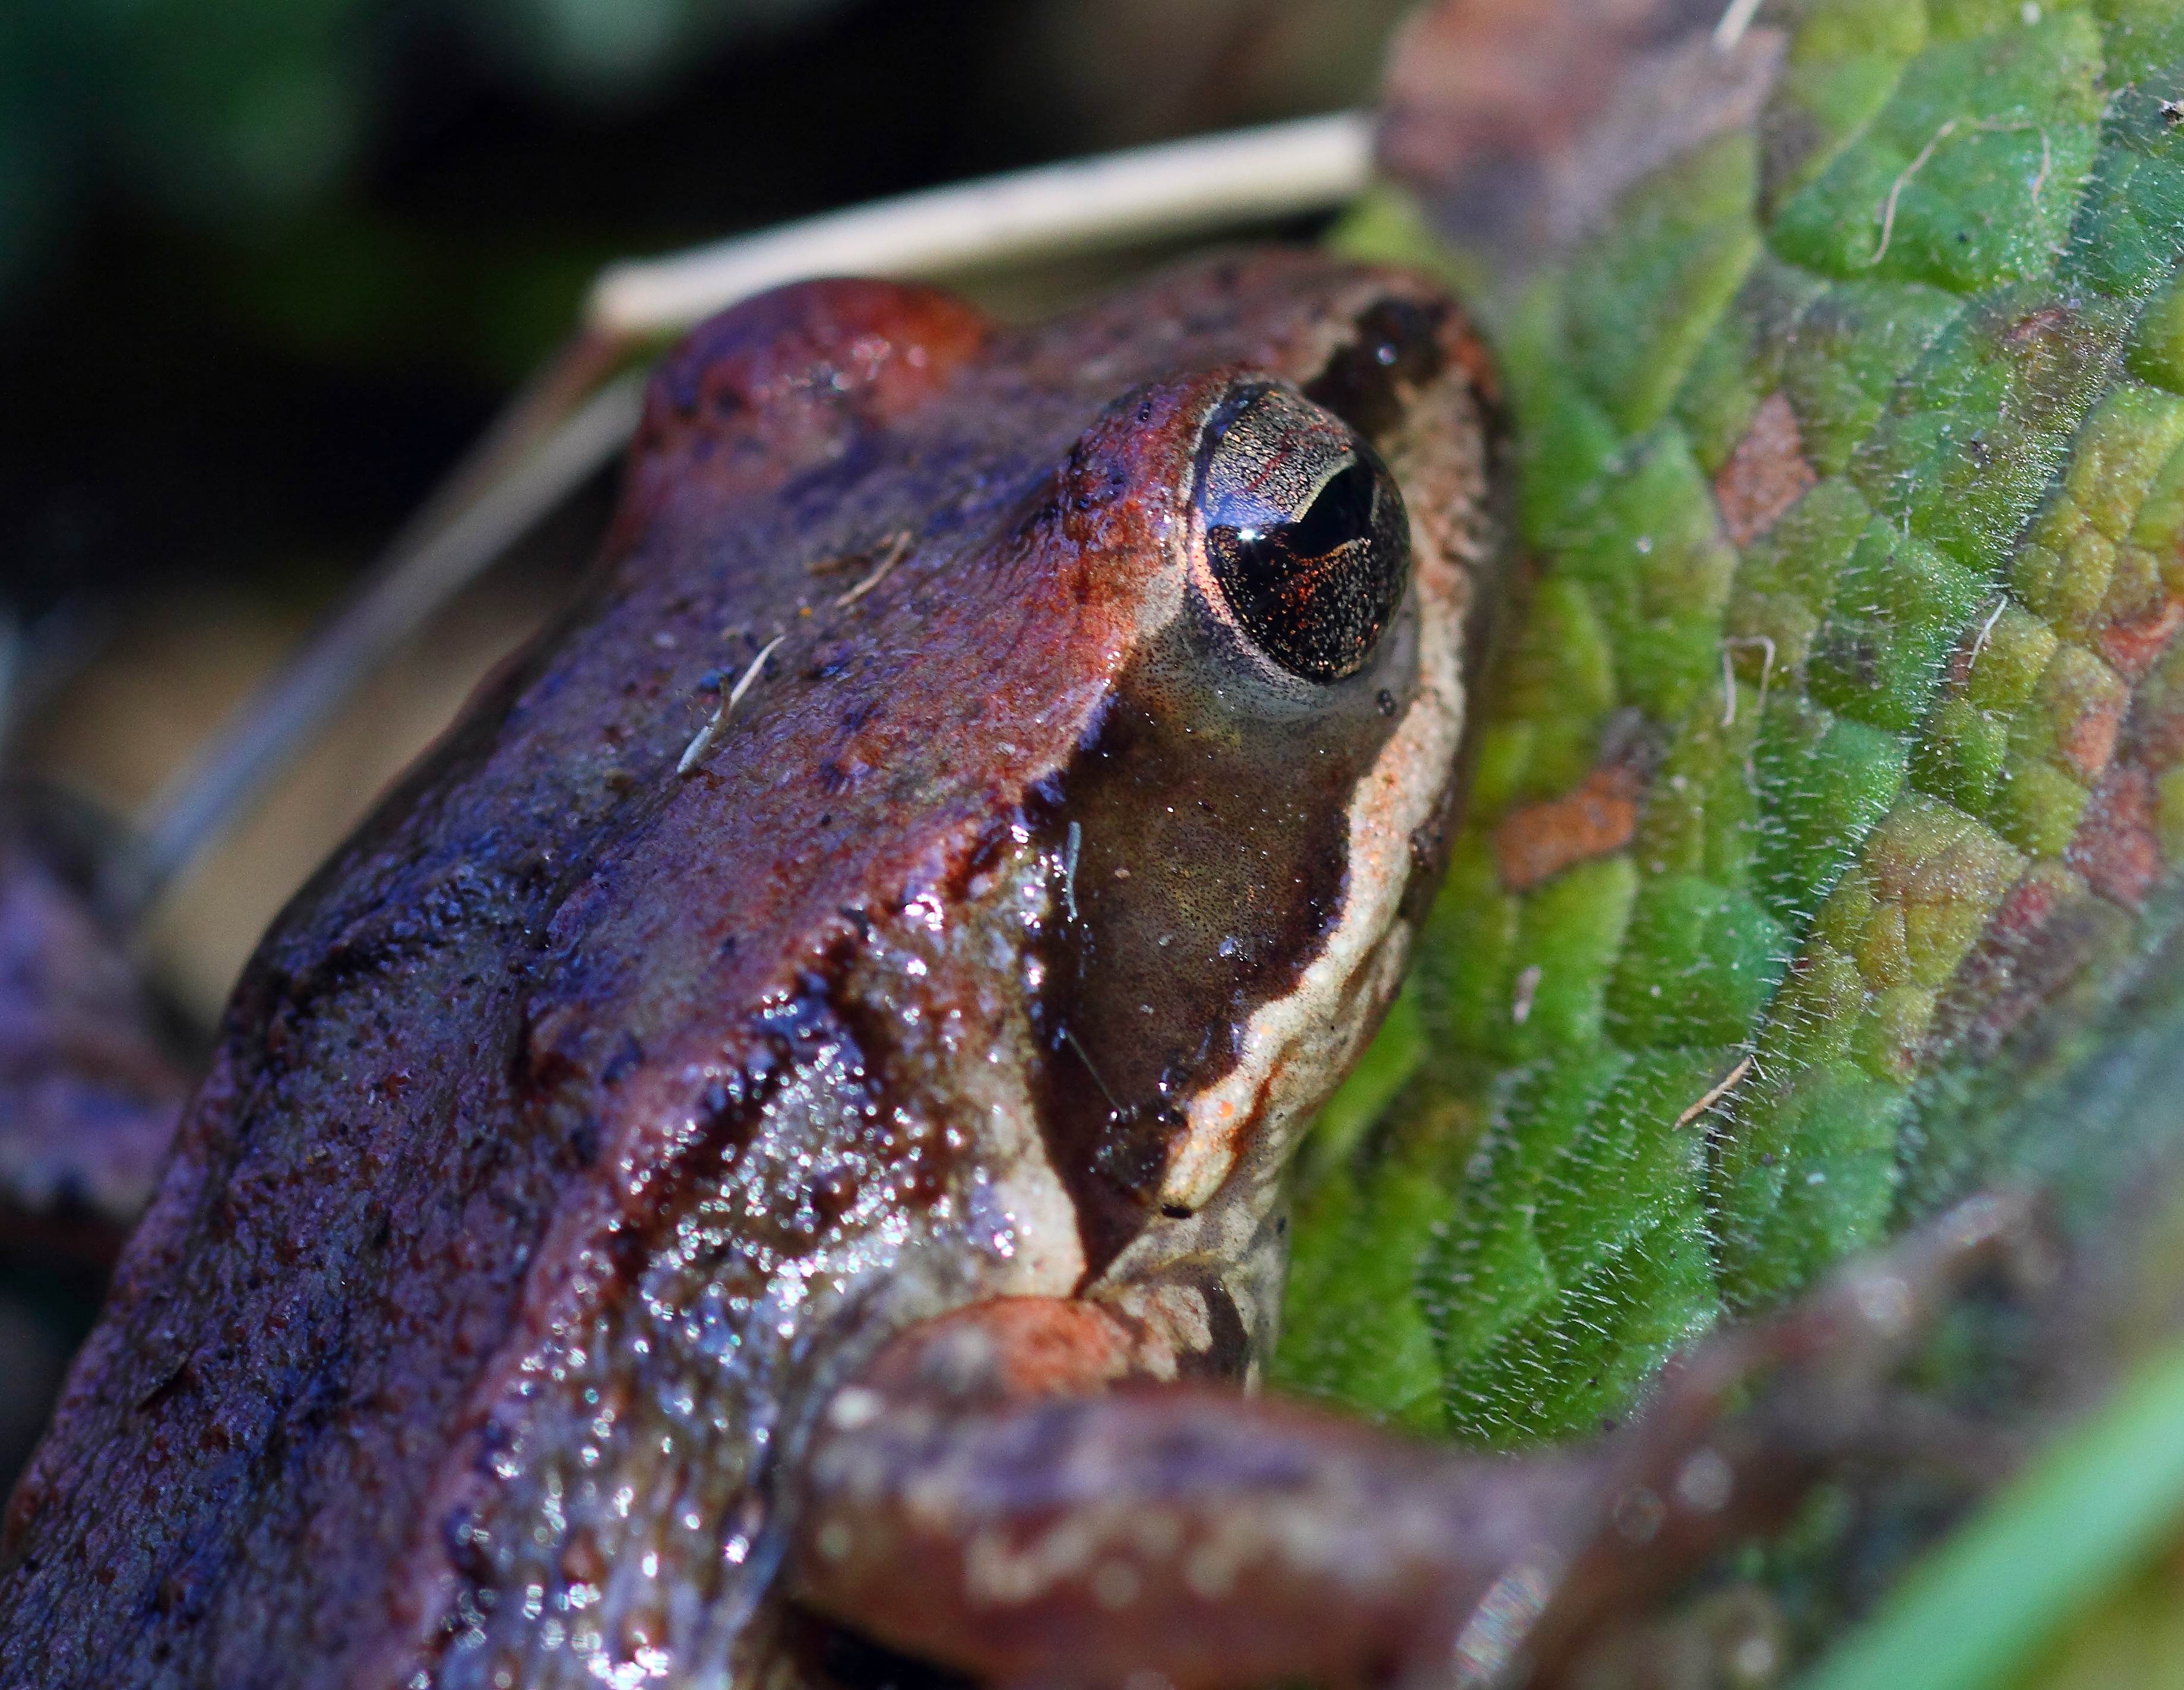
nature, wildlife, frog, reptile, amphibian, fauna, tree frog, close up, animals, vertebrate, xovesphoto, animales, gphoto, macro photography, ranidae